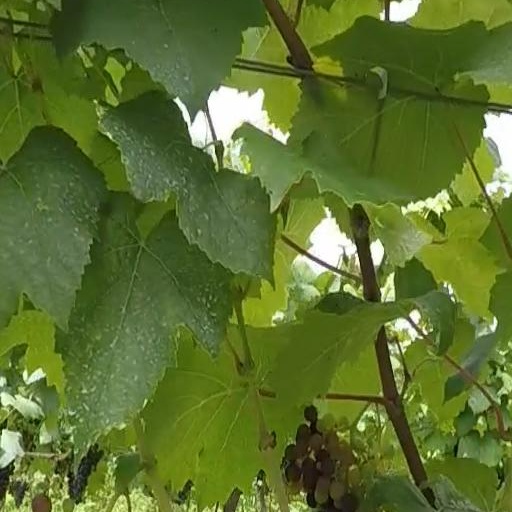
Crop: grape